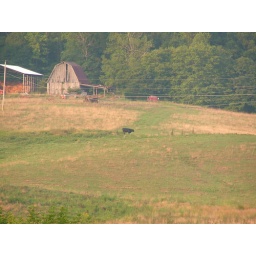
a lonely cow travels across a field near Oliver Springs, TN